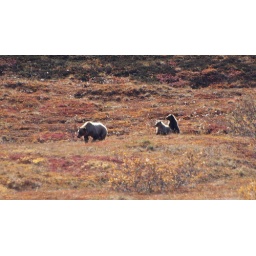
A grizzly bear cub stands up to take a look past Mom in Denali National Park.